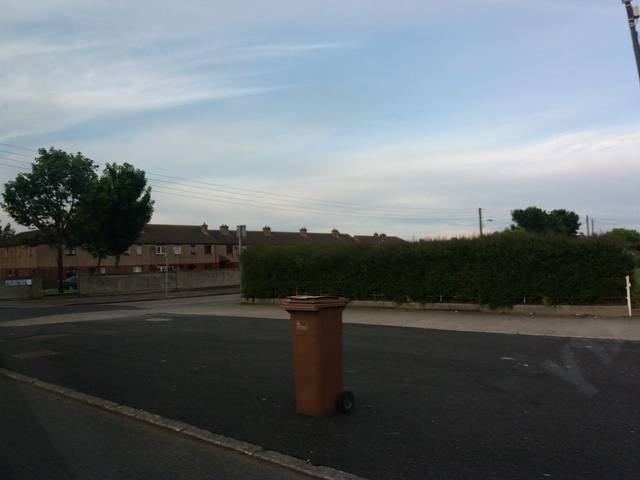
Region: Ireland
Coordinates: 53.394, -6.312